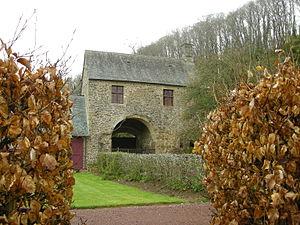
La porterie, ou logis-porche, est le bâtiment d'un monastère, d'une abbaye, d'un manoir ou d'un château fort situé à côté de la porte, et où loge le portier ou gardien. Elle donne souvent accès à l'hôtellerie qui abrite les pèlerins ou les visiteurs de l'abbaye, en dehors de la clôture.